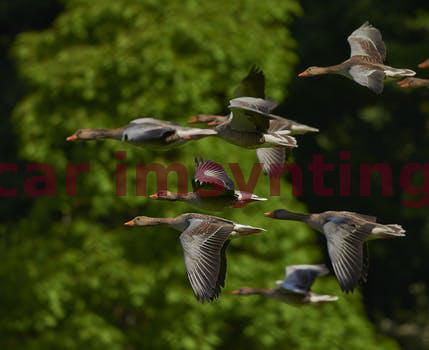
Label: Watermark